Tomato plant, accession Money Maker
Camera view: horizontal (90 deg, fisheye); turntable rotation: 90 degrees
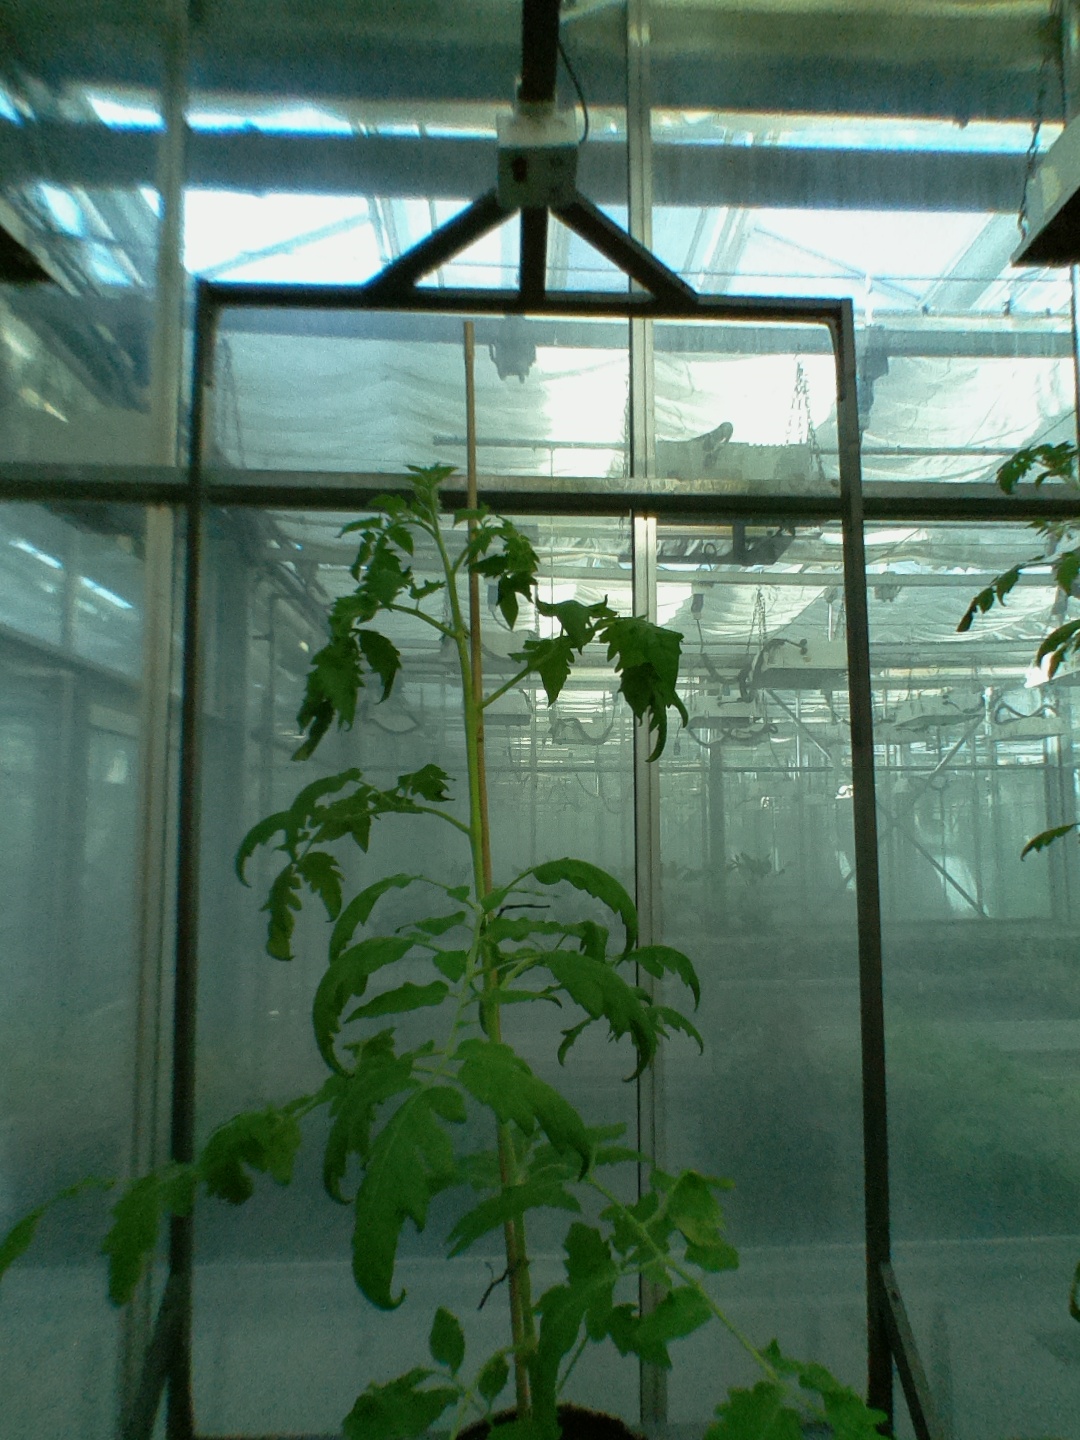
BBCH growth stage 54: 4 inflorescences visible